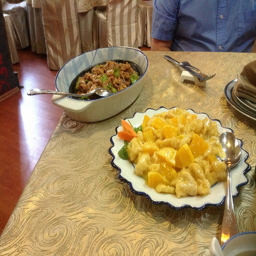
A plate topped with food next to a bowl of stew.
Plates of food are shown on a kitchen table.
There is a table with two dishes of food on it.
A person sitting at a table a couple of tasty looking dishes of food.
One dish of meat and one dish of vegetables are on the table.